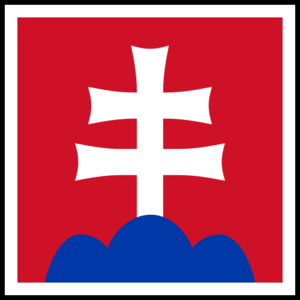
L'armée slovaque est forte de 23 350 hommes actifs et de 26 700 réservistes. En mars 2004, la Slovaquie intègre l'OTAN. En 2006, l'armée slovaque se transforme en une organisation entièrement professionnelle et la conscription est abolie.
Une cocarde est un insigne de couleur représentant un pays, une armée ou un groupe organisé.